Hauser Plads 24

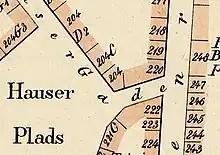
No. 220/204B seen on a detail from a cadestral map of Rosenborg Quarter, 1841.

The old No. 262 was listed in the new cadastre of 1806 as No. 220. It was owned by a military officer with rank of colonel lieutenant named von Harboe (or possibly Harbou) at that time. The old No. 79 was listed as No. 204.